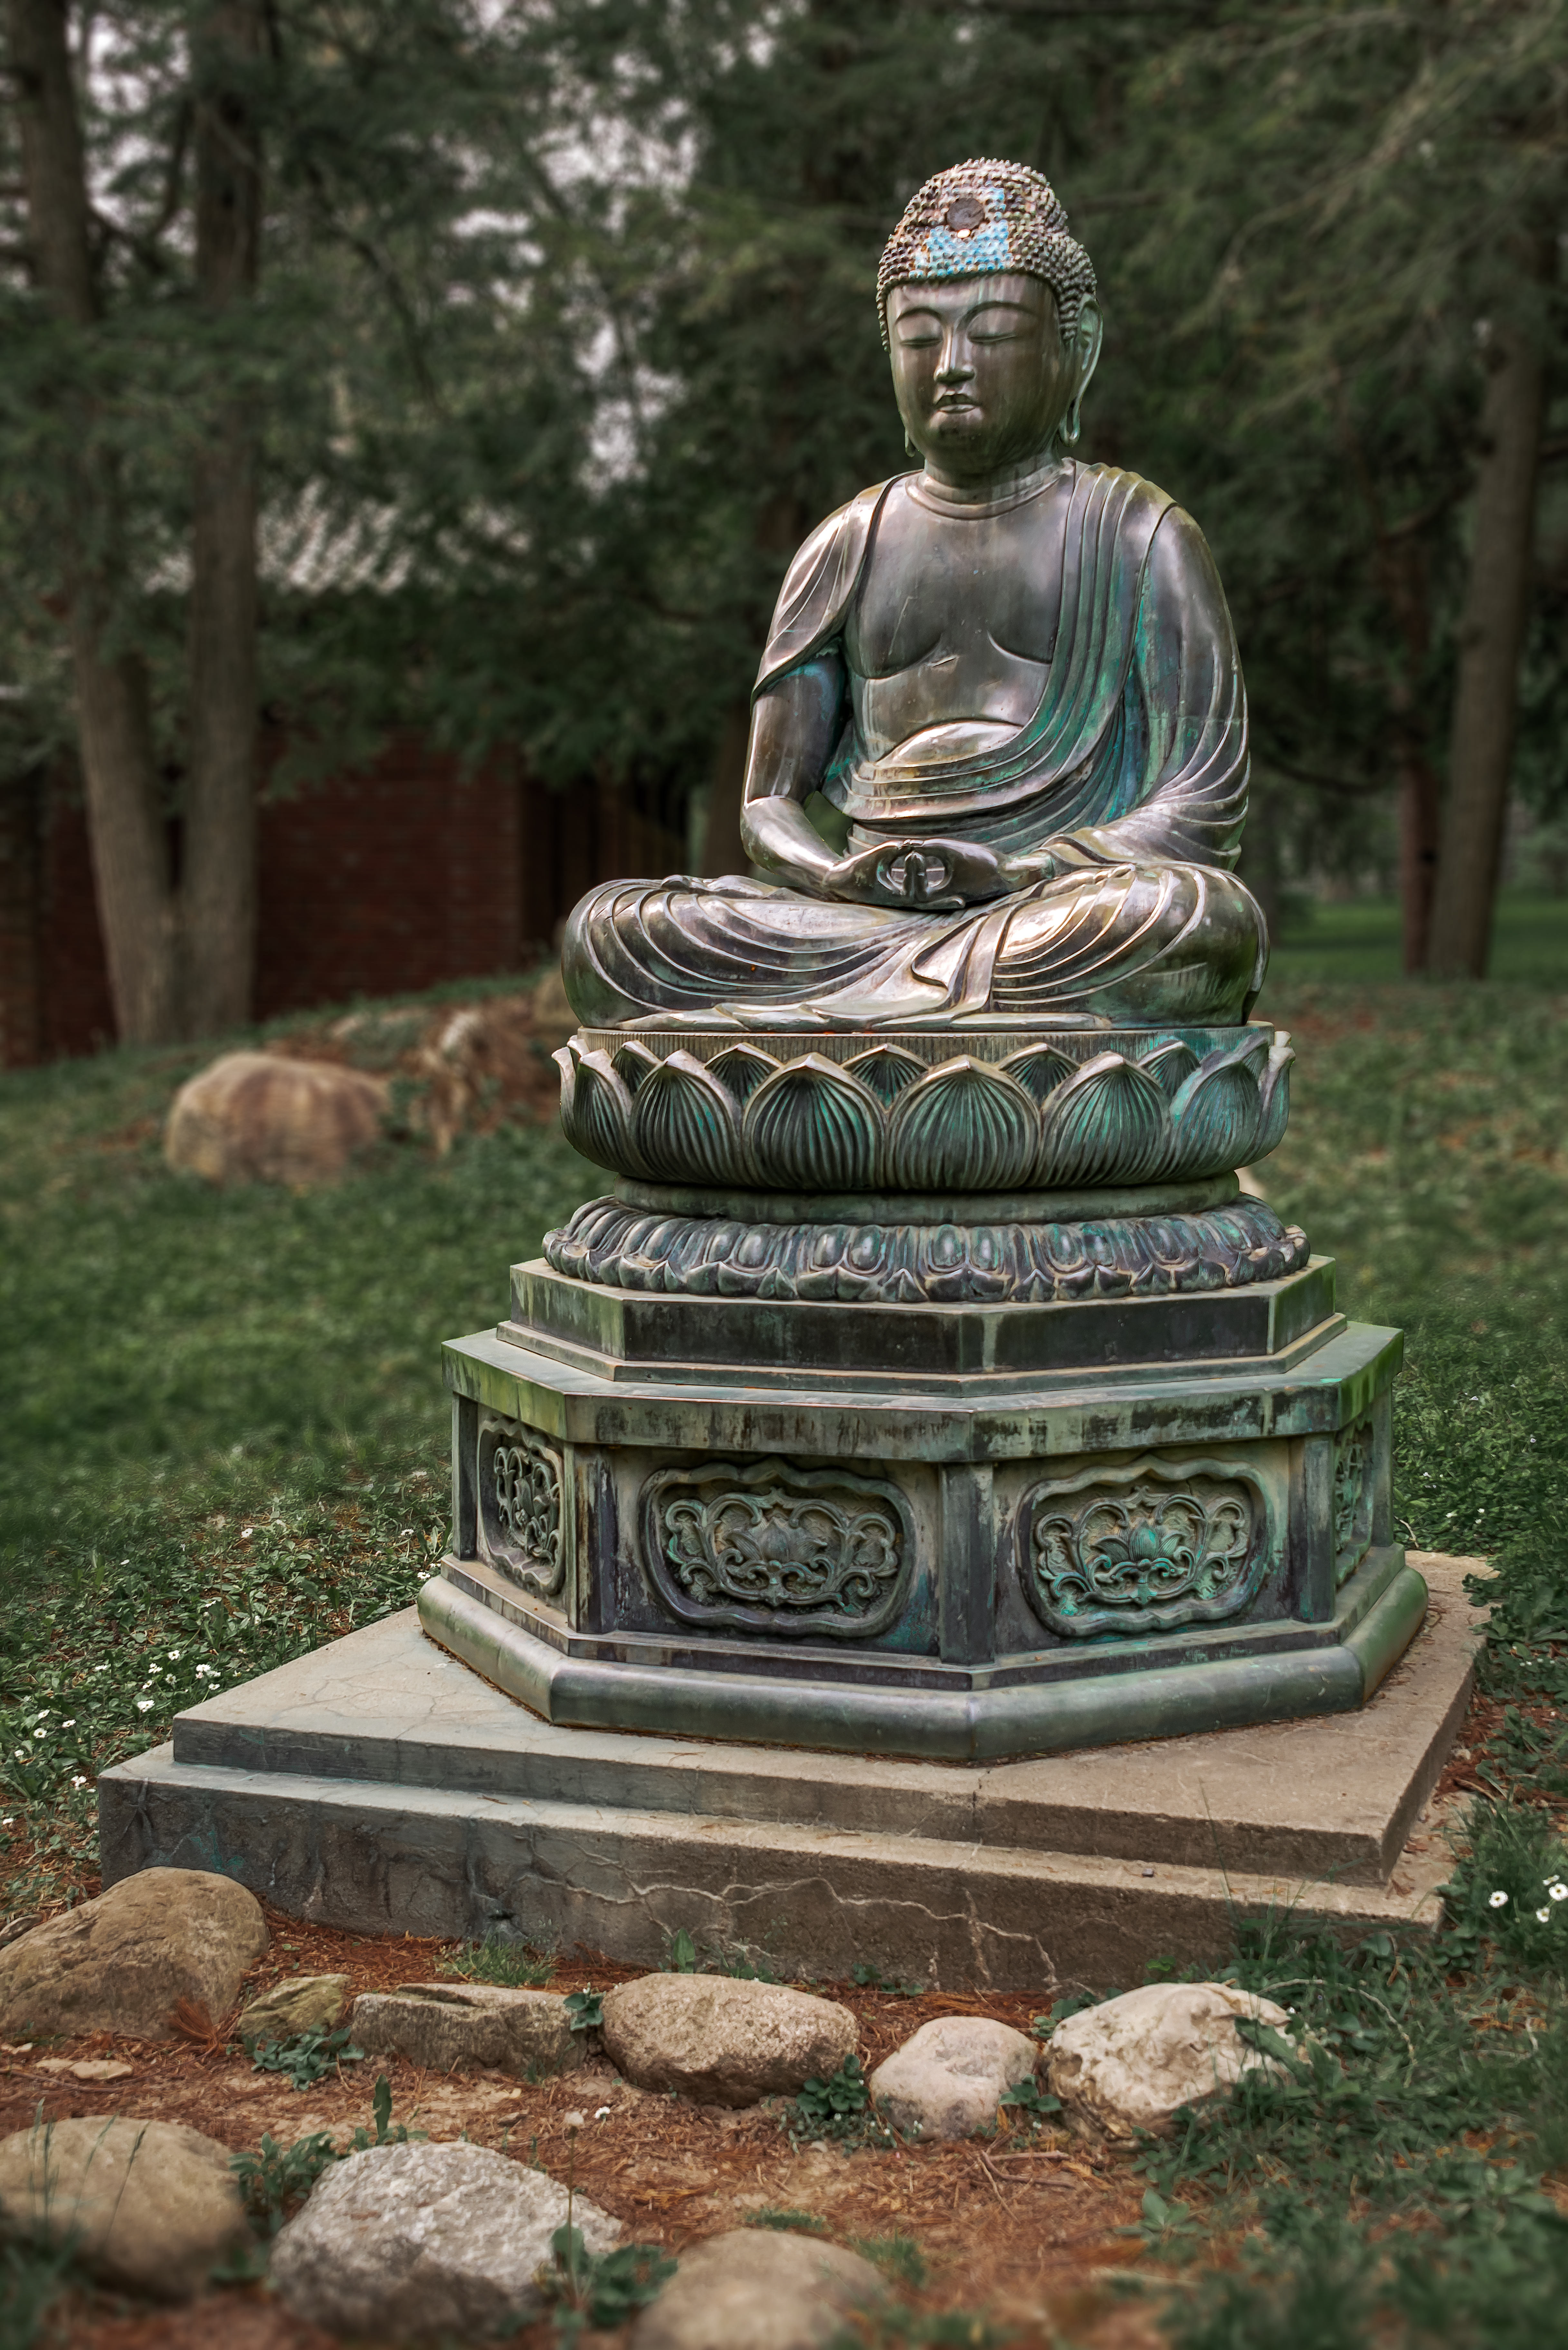
Canandaigua, Canandaigua Manufactured Home Community, geotagged, new york, united states, usa, 151 Charlotte Street Canandaigua New York 14424, American Landscape Architecture, arboretum, architecture, attraction, beautiful, botanical garden, Canandaigua Lake, Canandaigua Lake New York, Canandaigua New York, Canandaigua NY, Country Place Era Estates, destination, Finger Lakes Region, fountains, Frederick Ferris, Garden Statuary, gardens, gorgeous, Greenhouse Complex, Historic Estate, historic preservation, landscape architecture, mansion, Mary Clark Thompson, natural, nature, new york state, New York State Parks System, Nikon D800, Nikon Full Frame, NYS Parks System, outdoor, public park, Queen Anne Mansion, scenery, scenic, serene, sightseeing, Sonnenberg, Sonnenberg Gardens, Sonnenberg Mansion, state park, Sunny Hill, Themed gardens, tourism, tourist attraction, travel, travel photography, upstate new york, vacation, Victorian Estate, view, walking, Zip Code 14424, statue, sculpture, monument, stone carving, temple, tree, art, historic site, garden, fictional character, bronze sculpture, plant, landscaping, metal